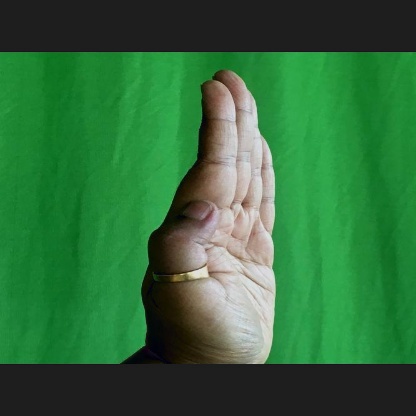
Mudra: Pathaka